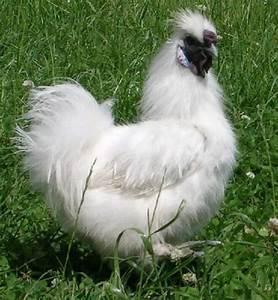
chicken